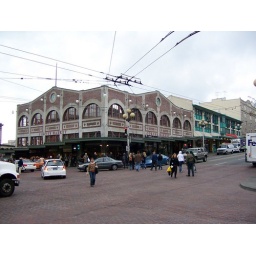
A corner building by the market